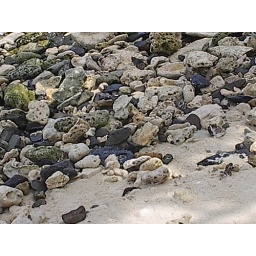
The waves run over these rocks. These rocks crackle as the water runs back into the sea.